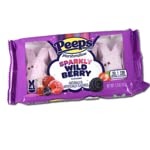
Item Name: Peeps Sparkly Wild Berry Bunnies - 4 bunny - 1.5 ounce (Pack of 2)
Bullet Point 1: Wild Berry Flavored Peeps: Enjoy the sweet, fruity flavor of these colorful Peeps pastilles
Bullet Point 2: Fun and Festive New Year's Treat: Perfect for celebrating the start of a new year
Bullet Point 3: Decorative 4-Piece Gift Set: Includes 2 bunny pastilles and 2 gift bags for gifting
Bullet Point 4: Made in the USA: Produced by the Peeps brand in the United States
Bullet Point 5: Kosher Certified: Meets the strict standards of the Kosher Food Certification
Value: 2.0
Unit: Count

Price: 3.5